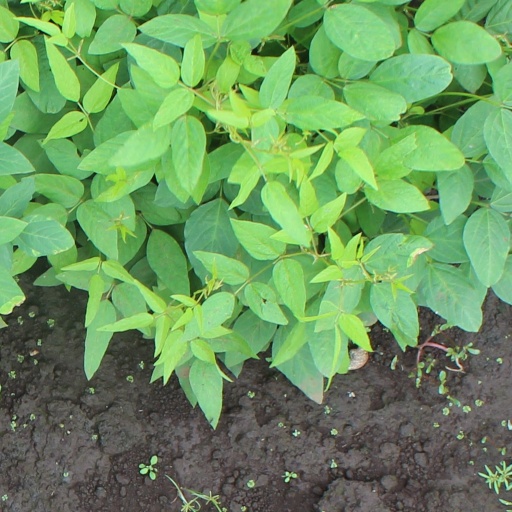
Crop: soybean